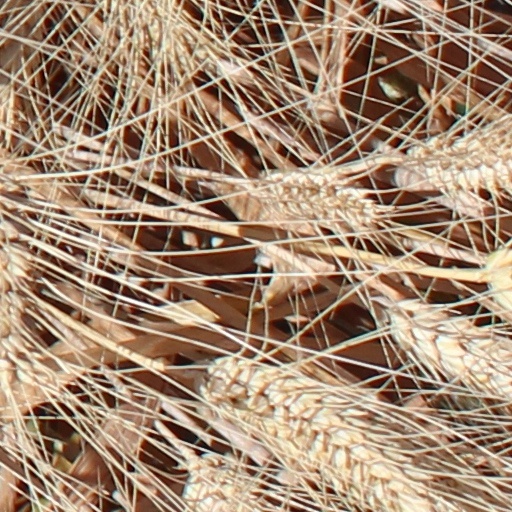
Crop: wheat